Nepalese passport

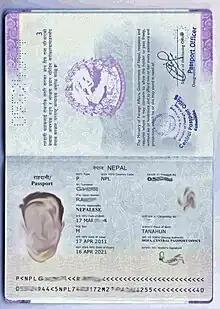
MRP information page

On 17 November 2021, the first electronic passport, or e-passport was introduced and Nepalese writer Satya Mohan Joshi was the first to receive the e-passport.